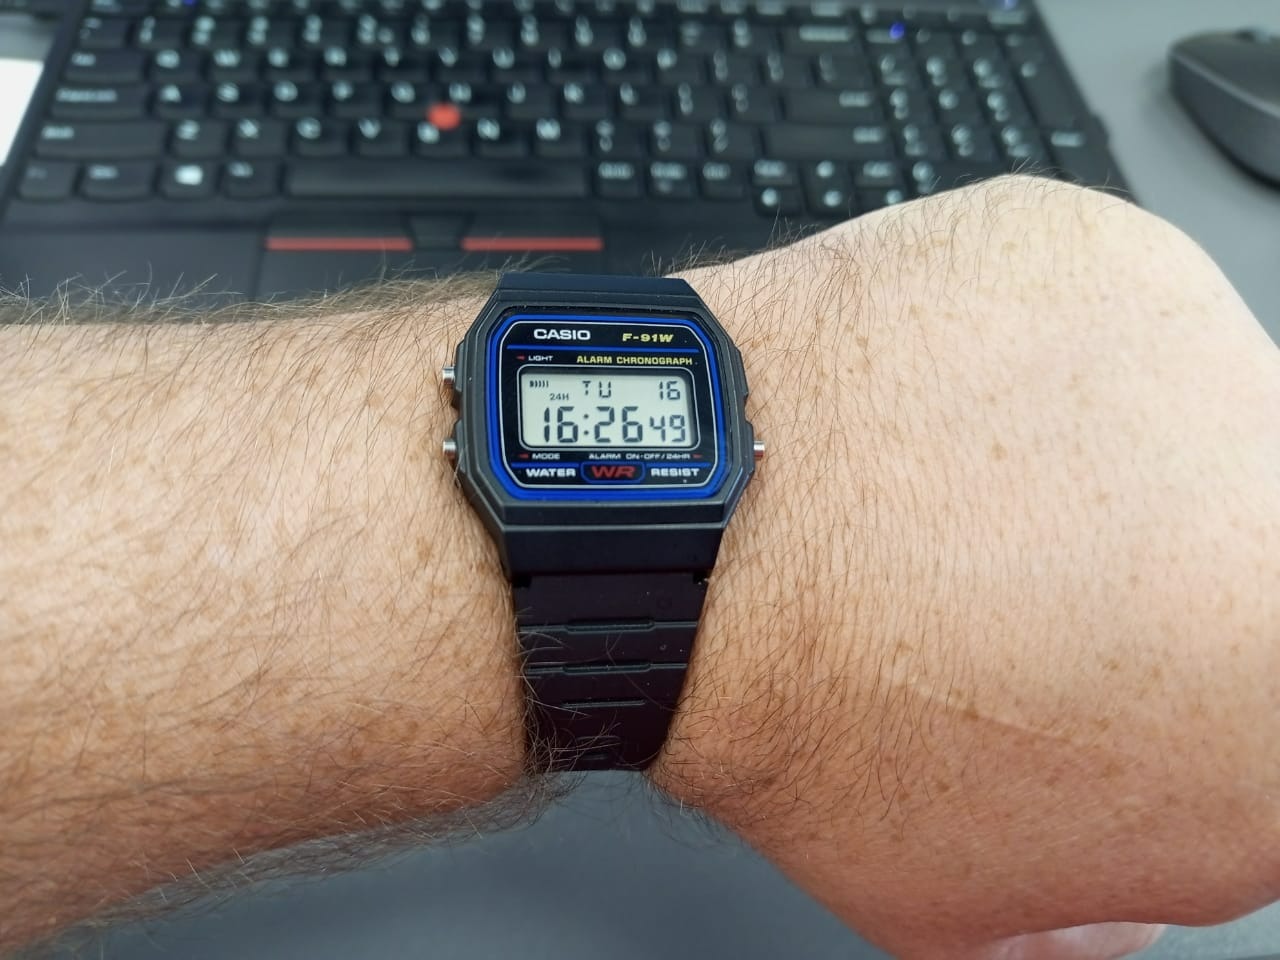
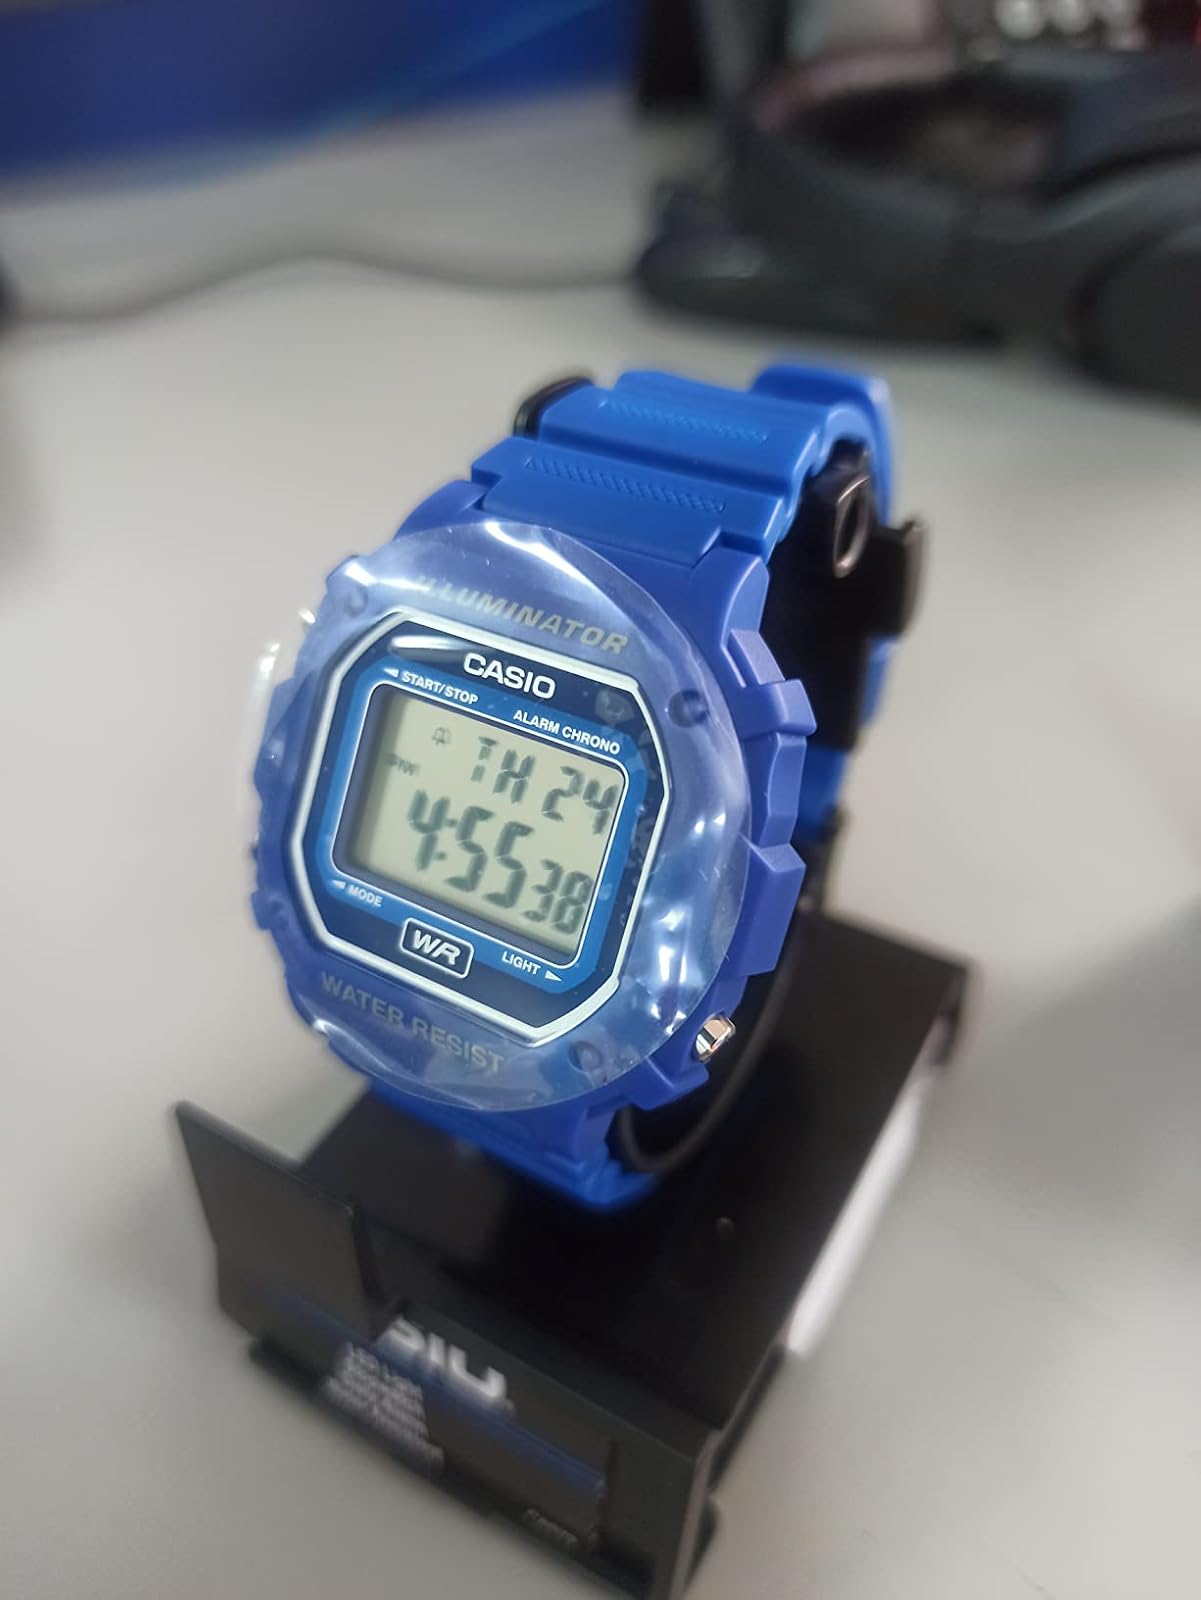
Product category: accessories_watch
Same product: no